The Iron Stove

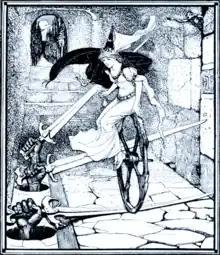
The princess rides the plough-wheel over the sharpened sword. Illustration from "The Yellow Fairy Book" by H. Justice Ford.

She comes upon a castle where the prince is to be married, as he believes her to have died, and takes a job as a maid. One night she cracks a nut and finds inside it a dress. She finds that each nut holds a dress and each dress is more beautiful than the last. The prince's bride asks to buy the first dress, but instead the princess offers a trade. In exchange for the dress, she will be allowed to spend one night in the prince's room. That night the bride gives the prince a sleeping drink so that he sleeps through the night and the princess cannot reveal to him who she is. She weeps and the servants overhear. The second night the princess makes the same bargain with the bride but again the bride gives the prince a sleeping drink so that he sleeps through the night. As the princess weeps, the servants again hear. On the third night the princess trades the last dress for a chance to spend the night in the prince's room. Again the bride gives the prince a sleeping drink but this time the servants have told the prince of the princess' sorrowful pleas, and he does not drink. When the princess begins to weep, he reveals that he is awake and knows that she isn't dead and is his true love.